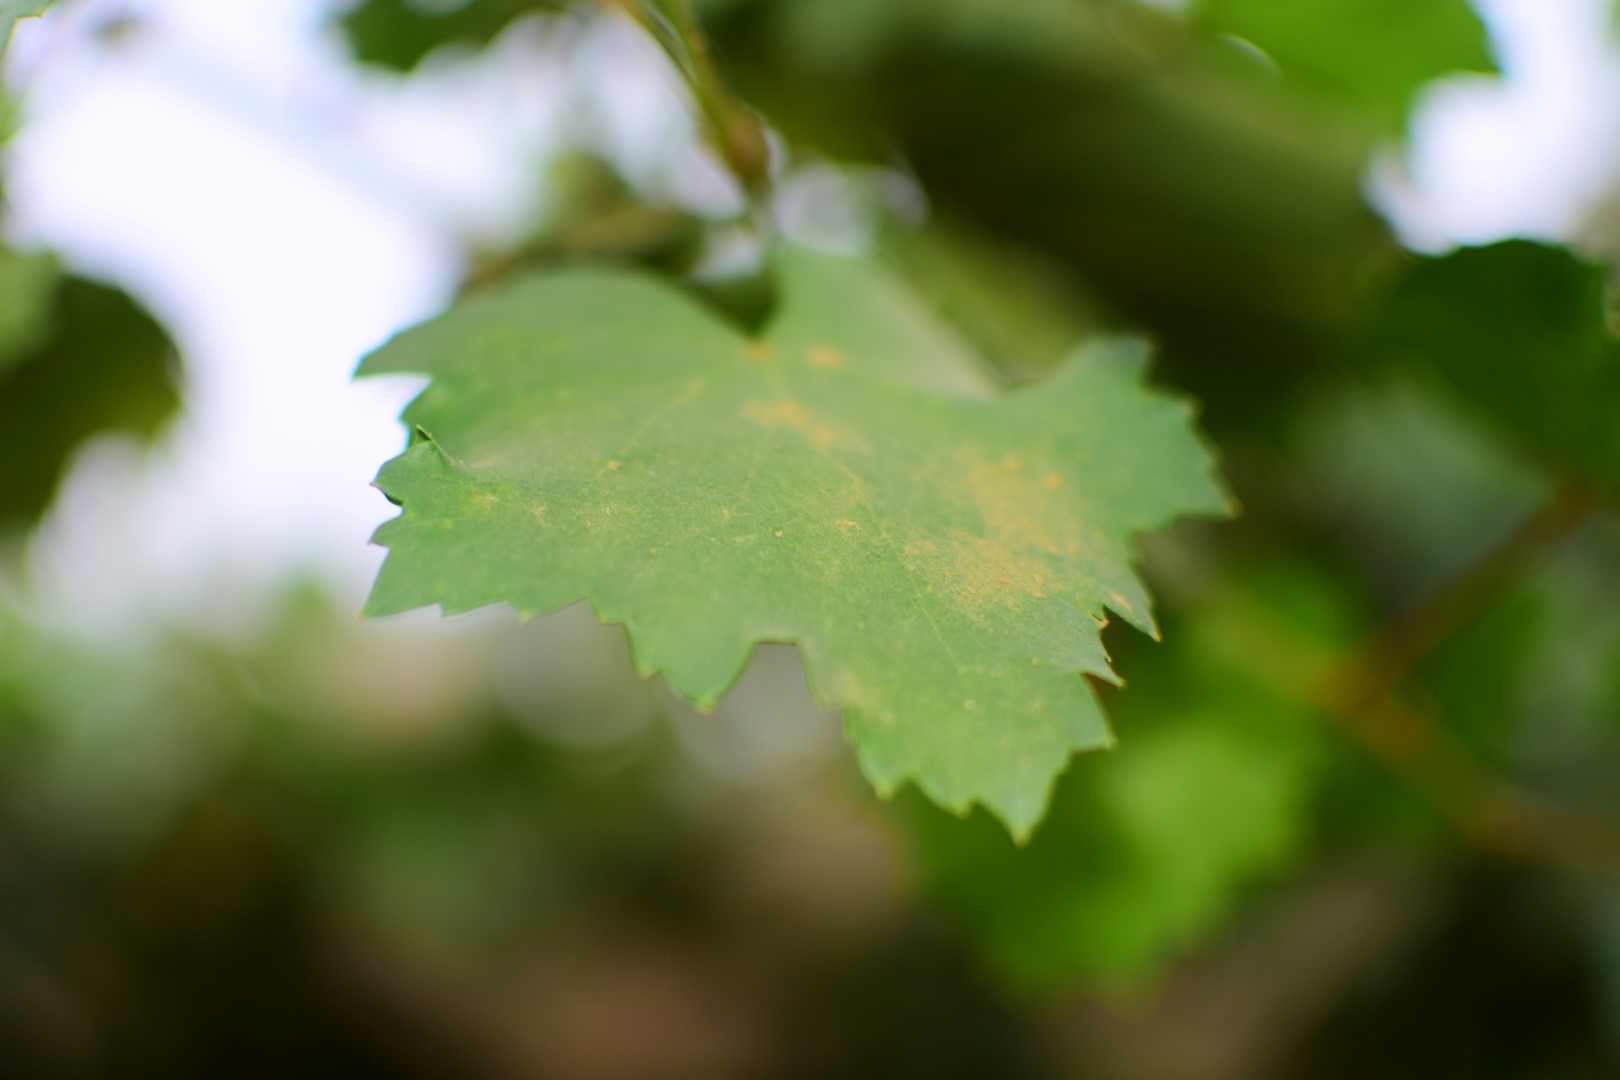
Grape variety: Kamali